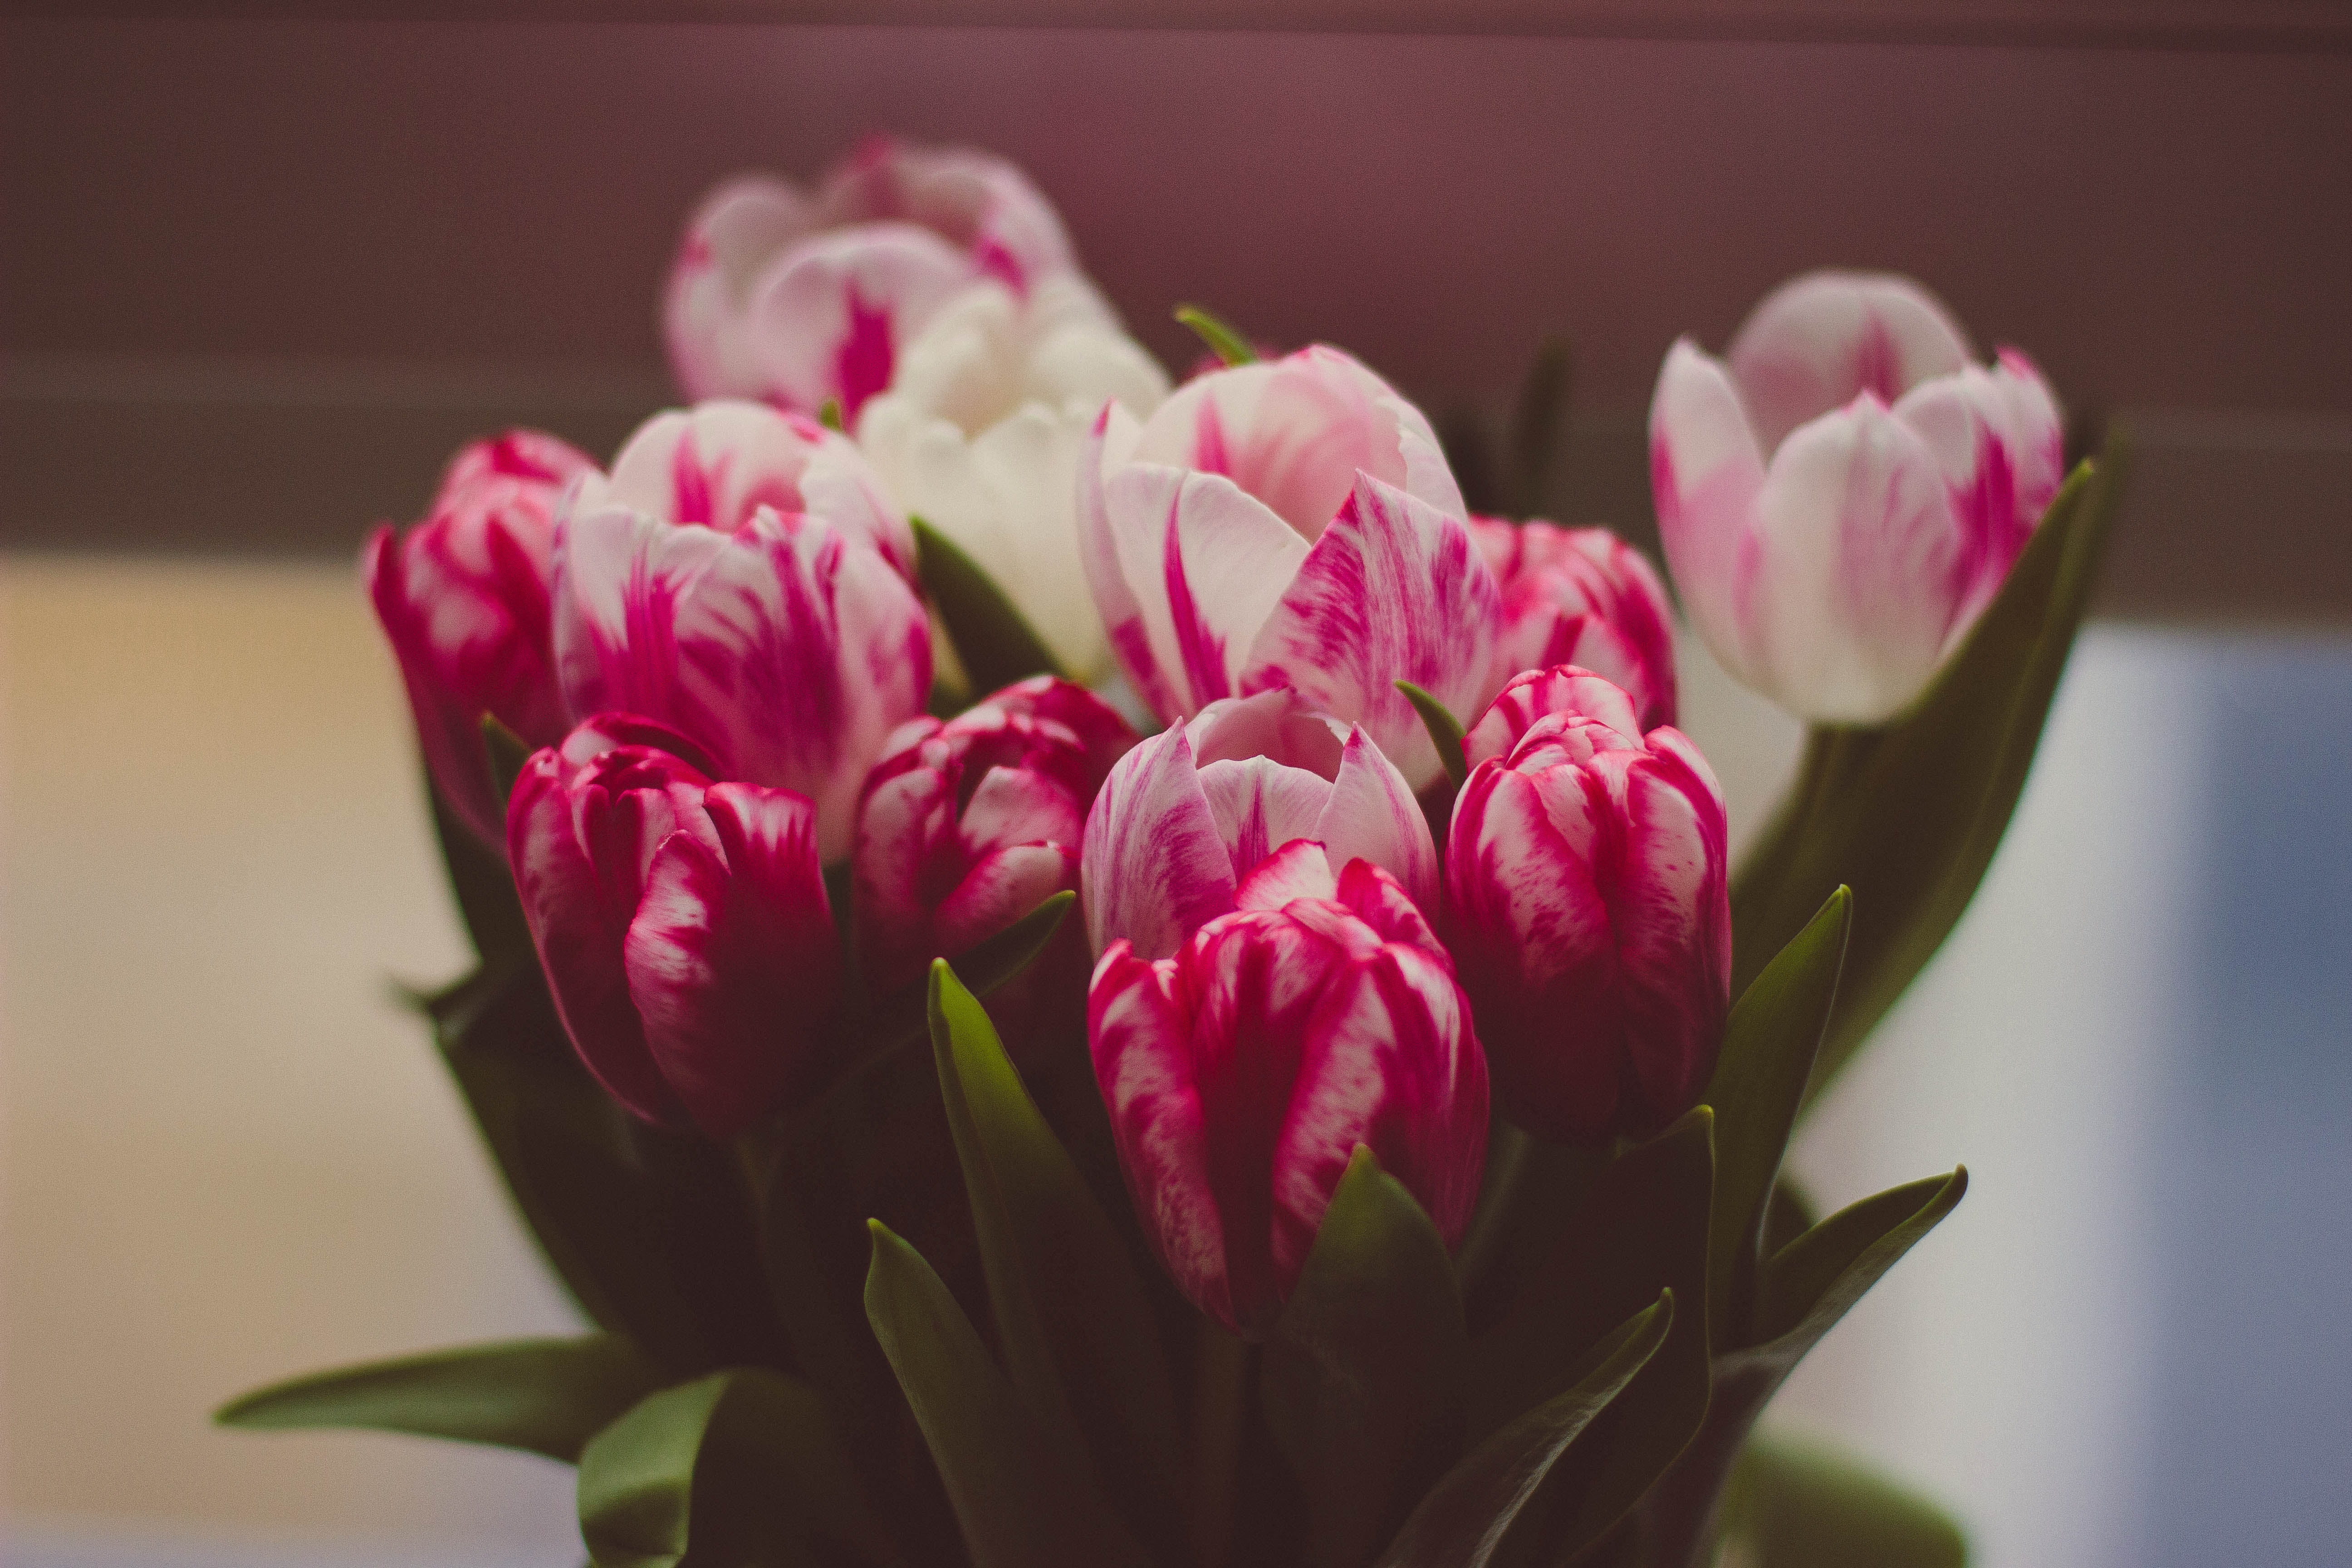
blossom, plant, flower, petal, tulip, red, pink, flora, flowers, close up, tulips, floristry, bunch of flowers, macro photography, flowering plant, land plant